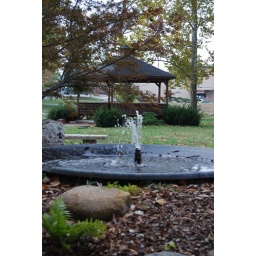
water fountain at covered bridge in Elizabethton, TN